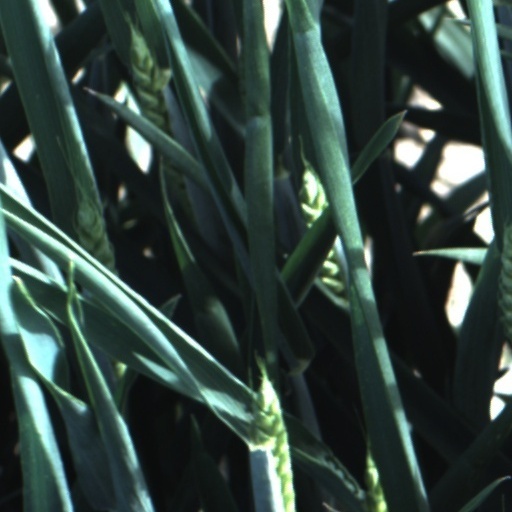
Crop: wheat